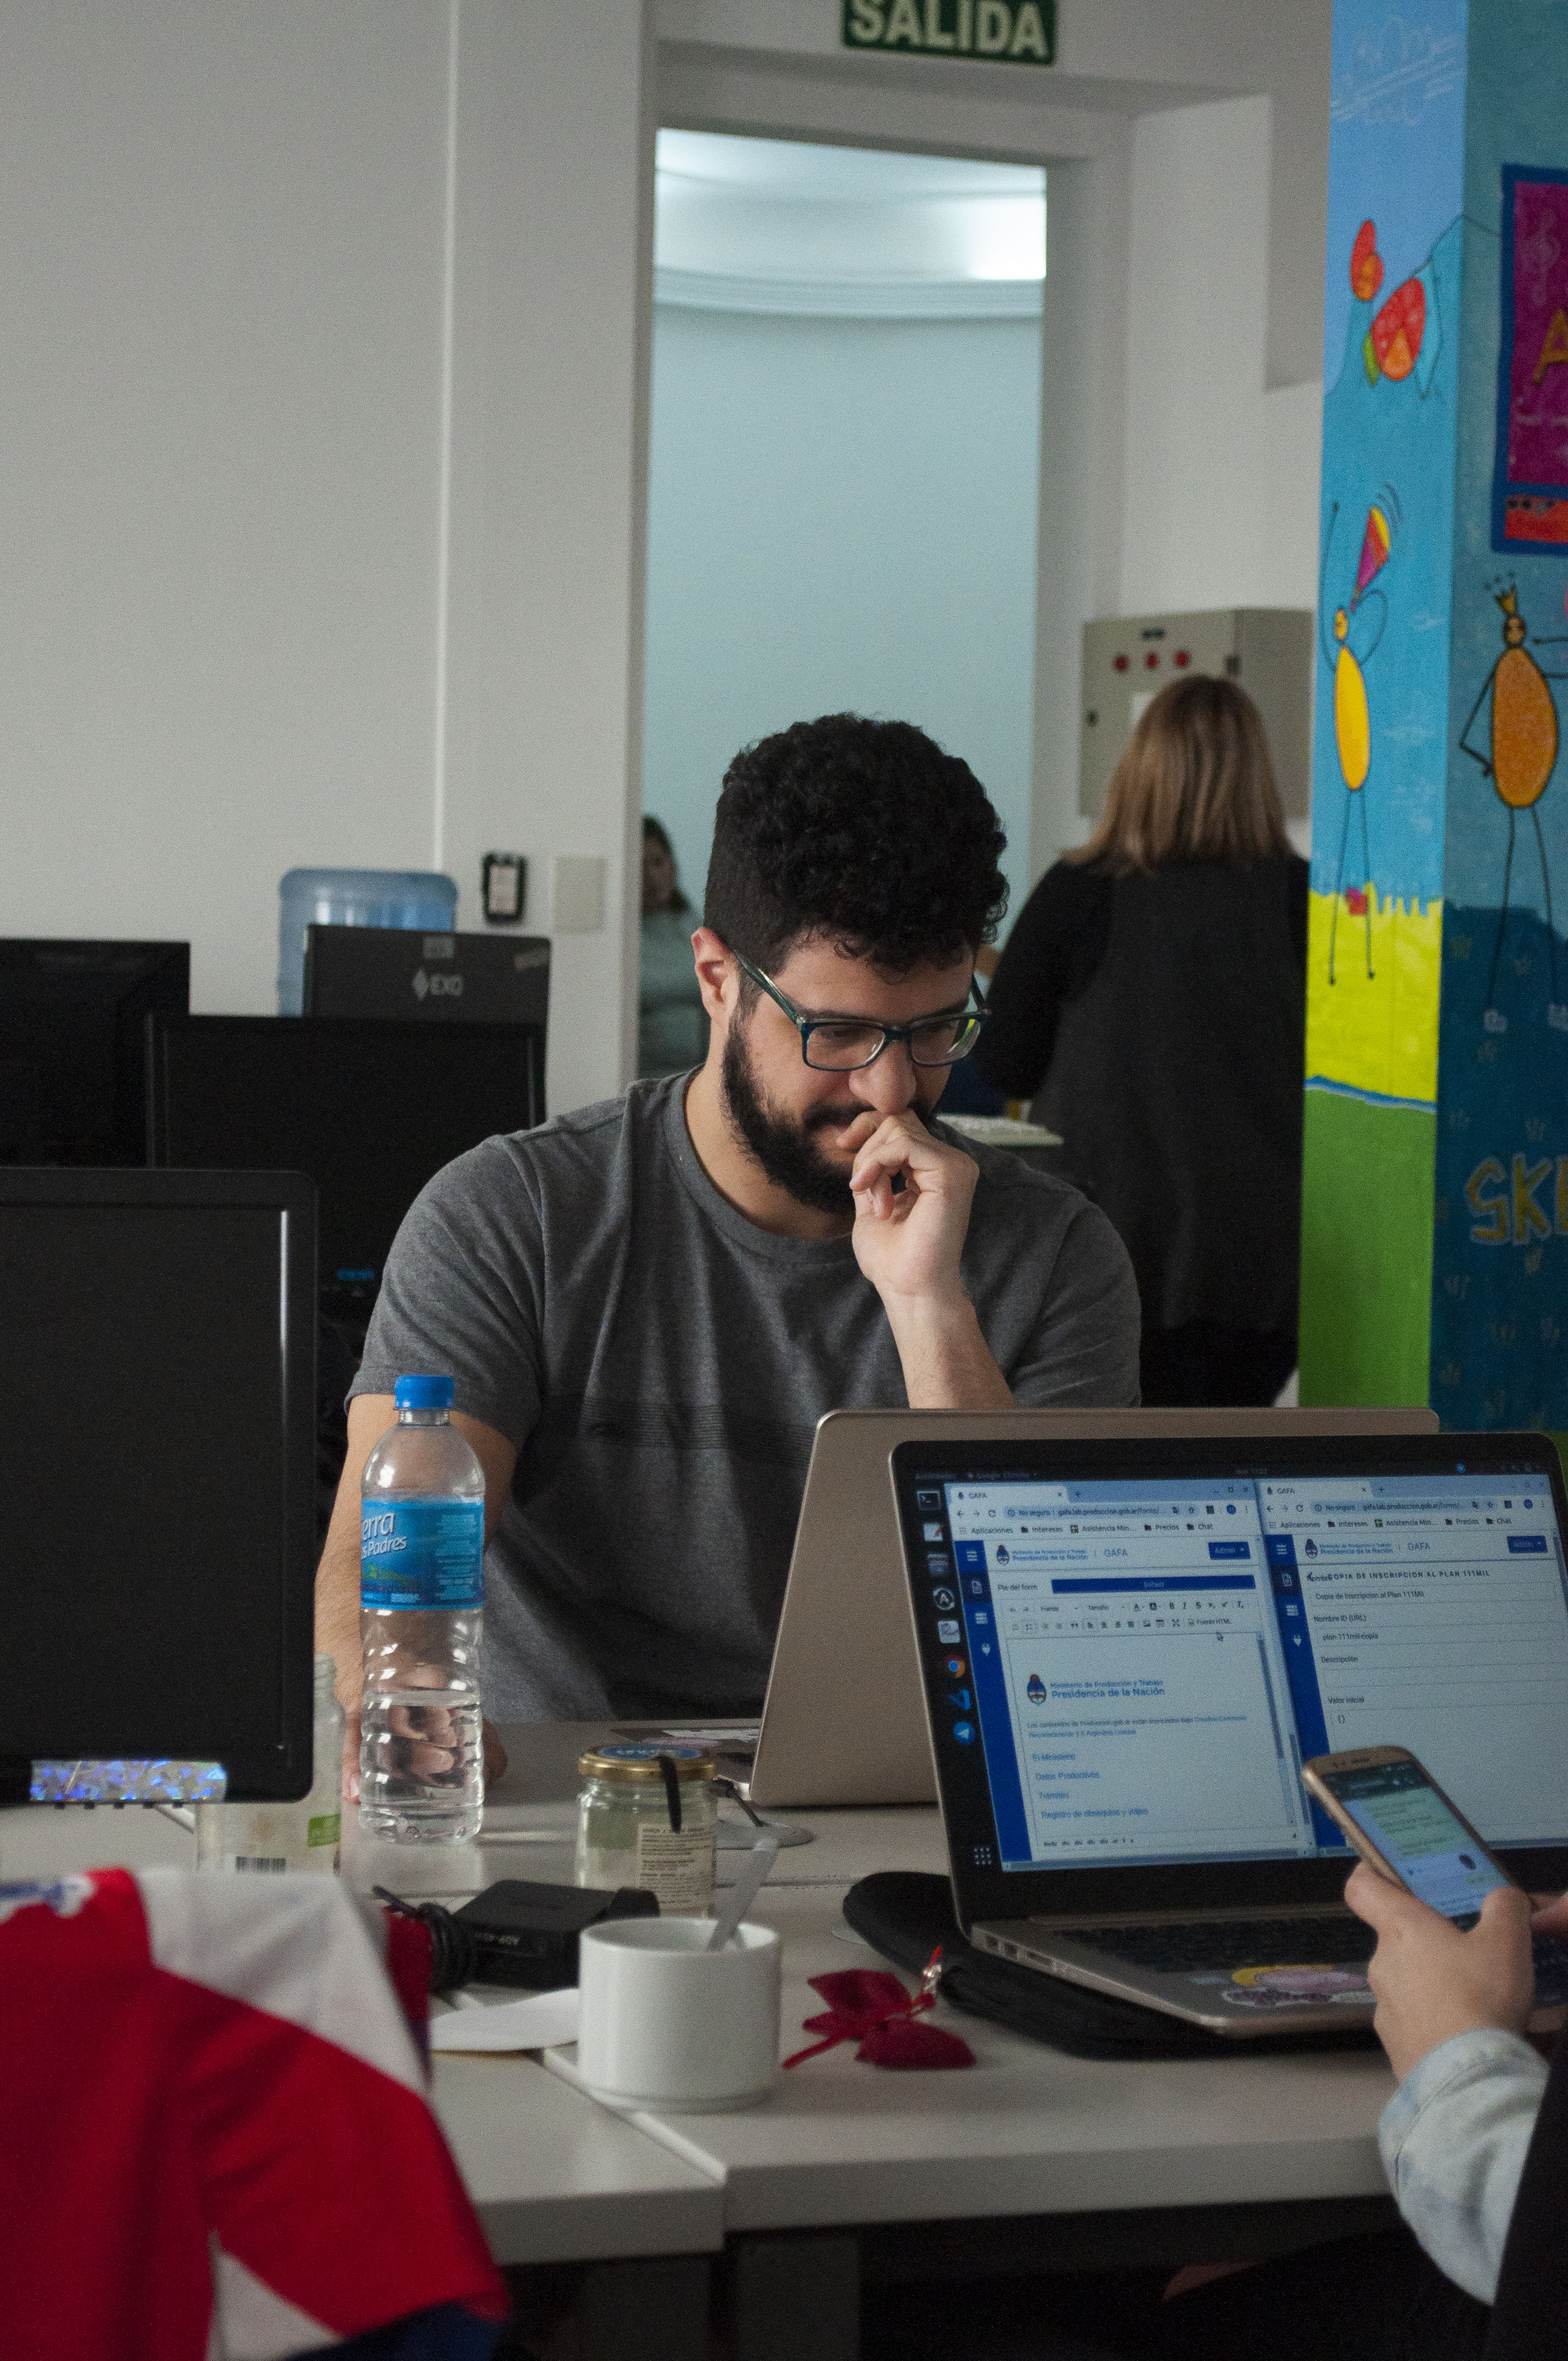
employee, meeting, work, job, working, argentina, mate, office, scrum, agile, programmer, programming, exercise, coach, human, resources, design, technology, learning, electronic device